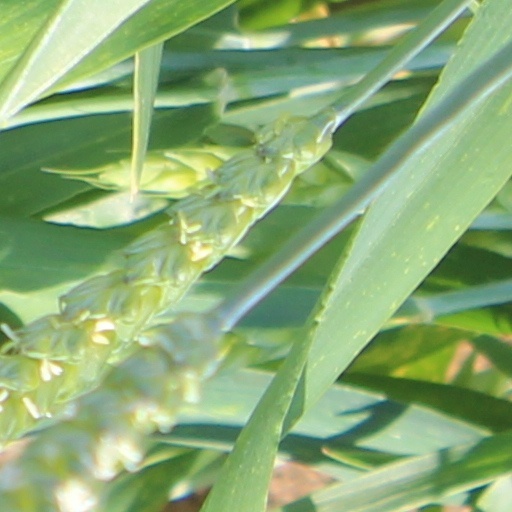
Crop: wheat